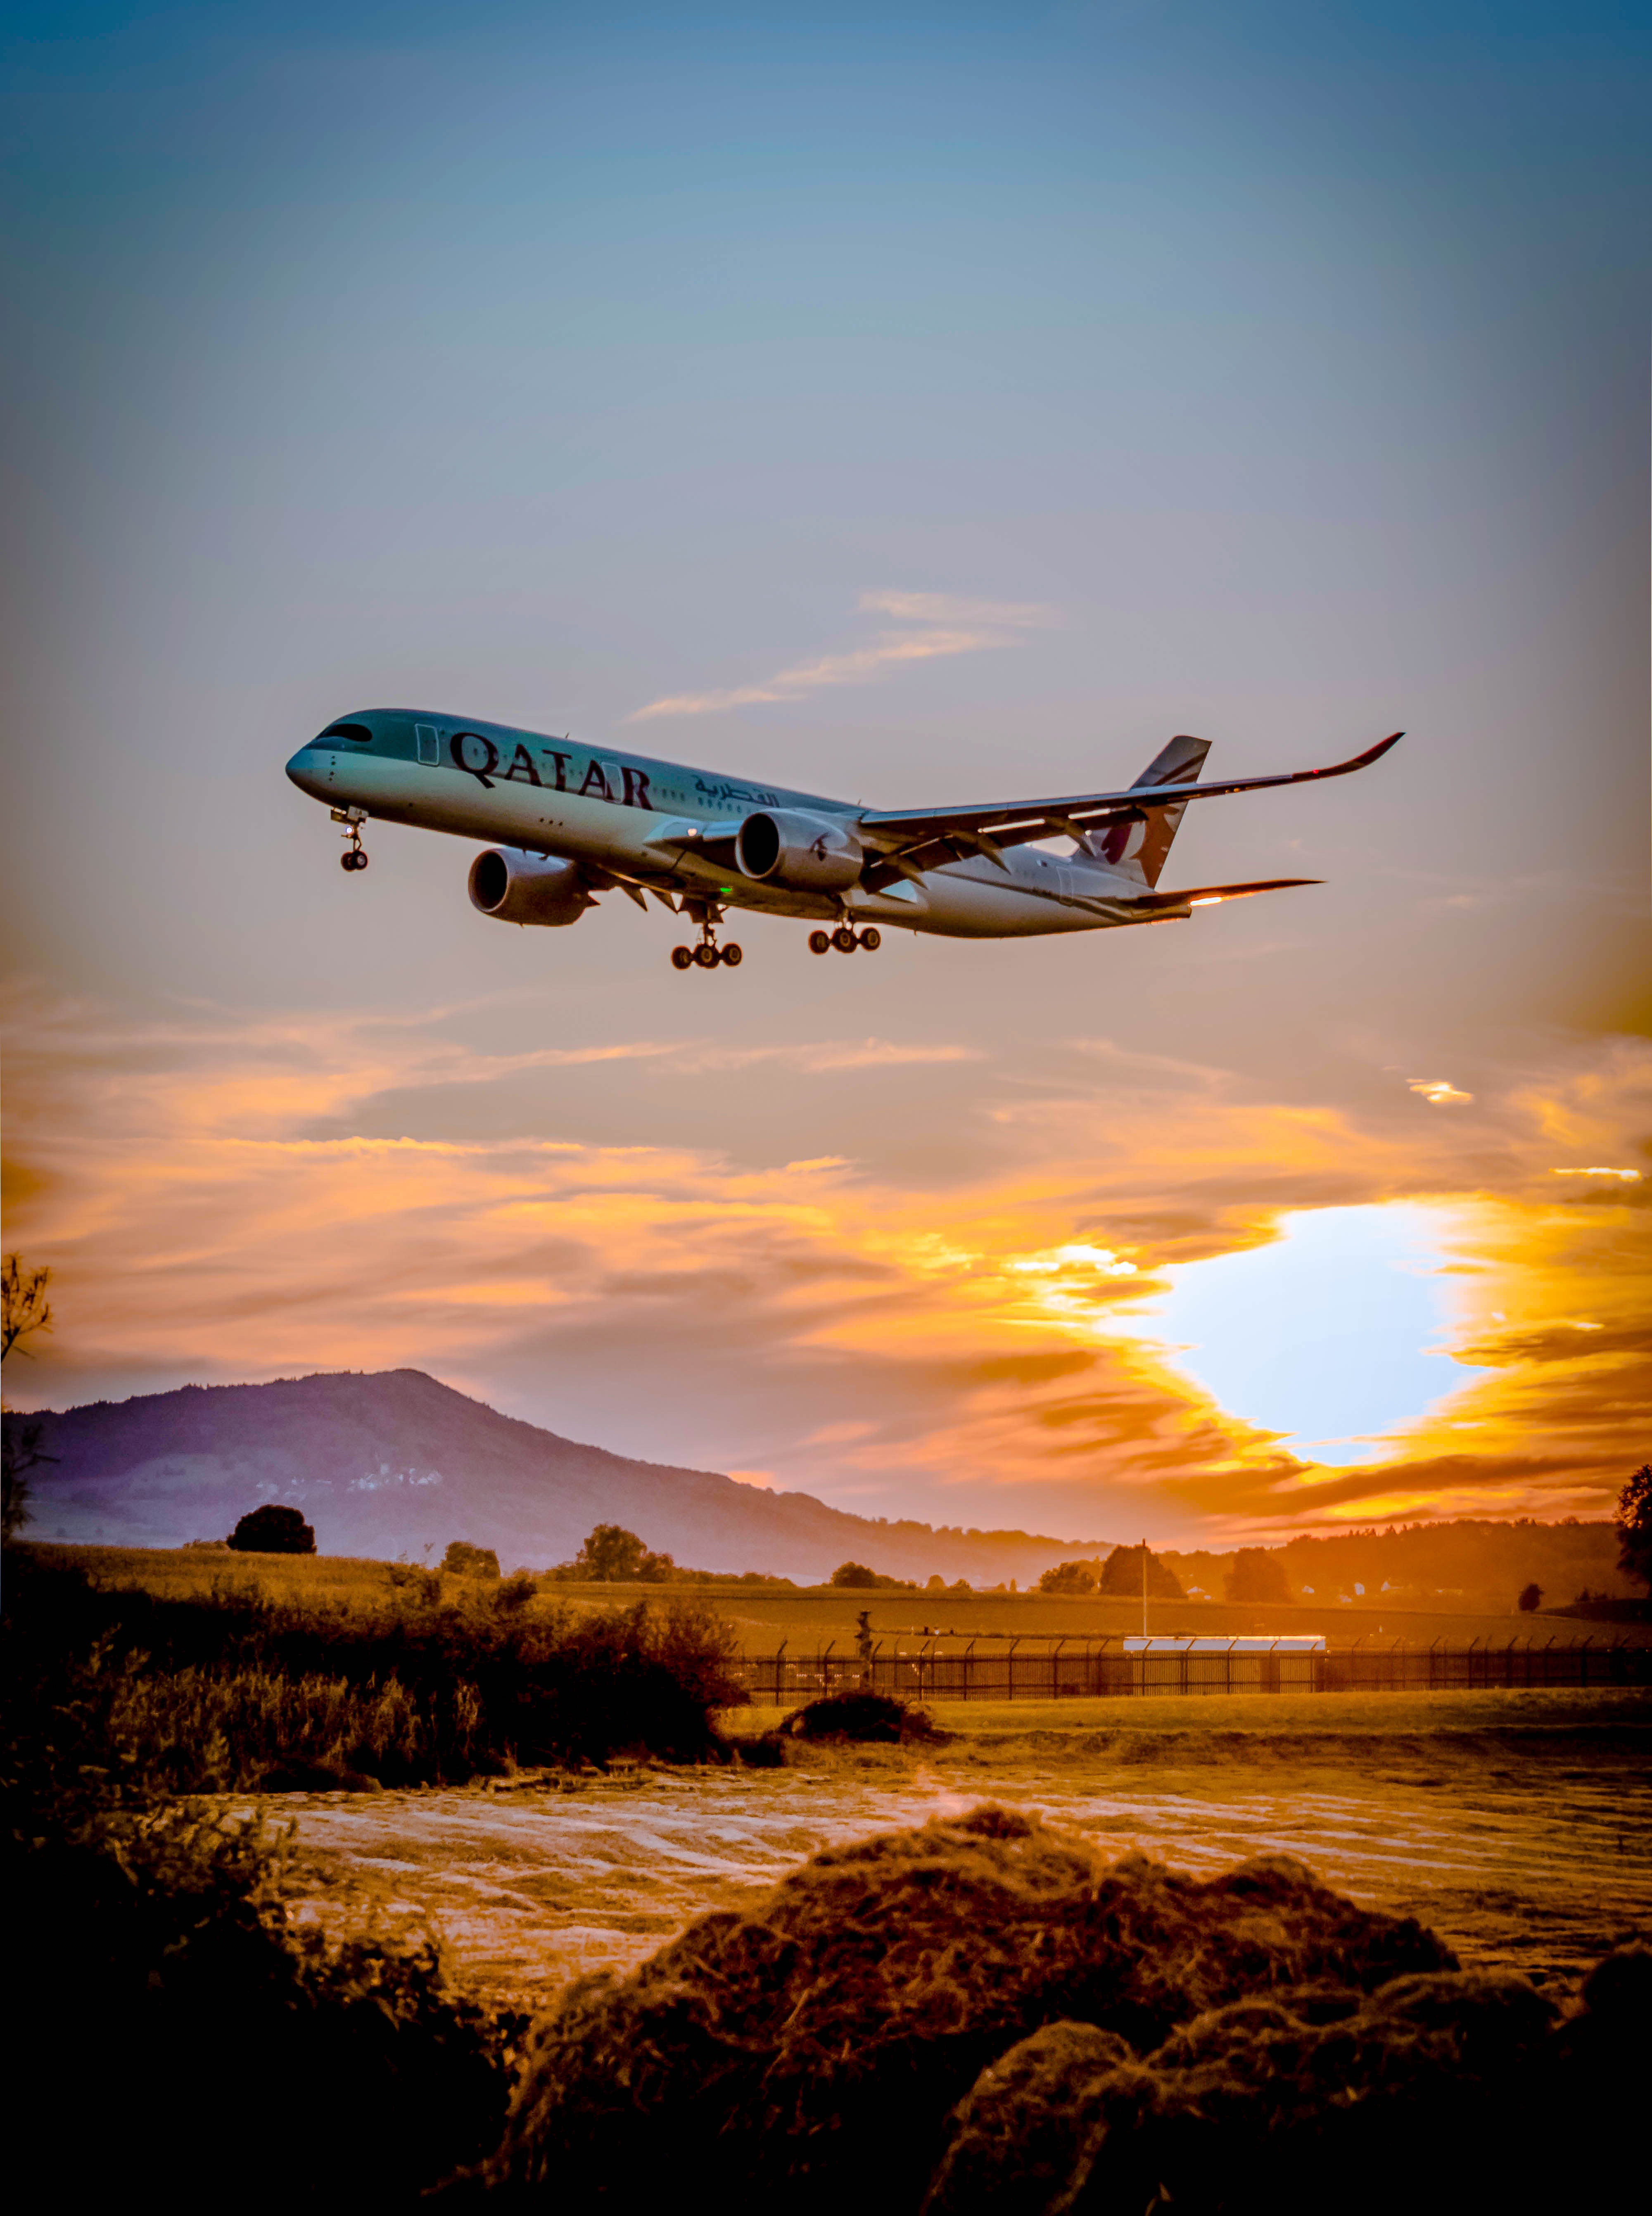
sky, airplane, airline, air travel, aviation, flight, airliner, aircraft, aerospace engineering, cloud, dawn, daytime, wide body aircraft, narrow body aircraft, sunset, wing, horizon, evening, landscape, takeoff, dusk, airbus, sunrise, plain